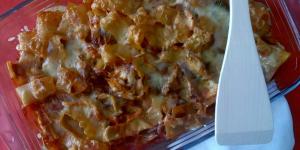
pasta con pollo y verduras al horno